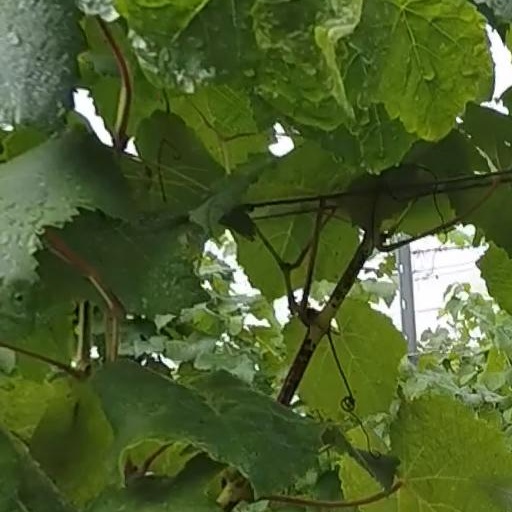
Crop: grape